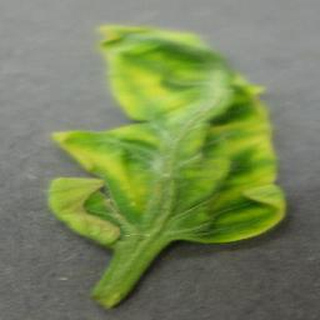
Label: tomato_yellow_leaf_curl_virus